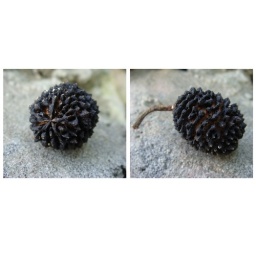
Hard, small fruit from a tree in Belize, which I did not recognize.